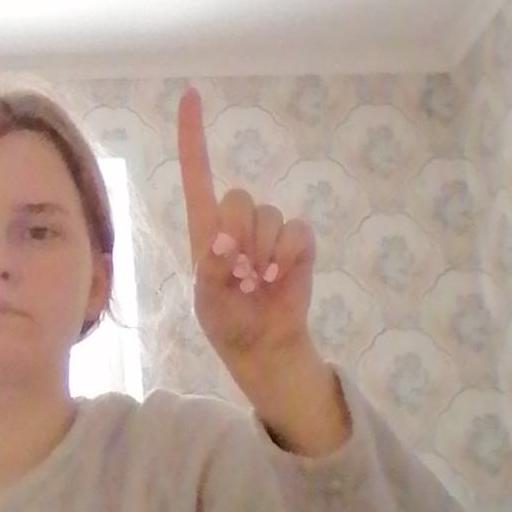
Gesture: one